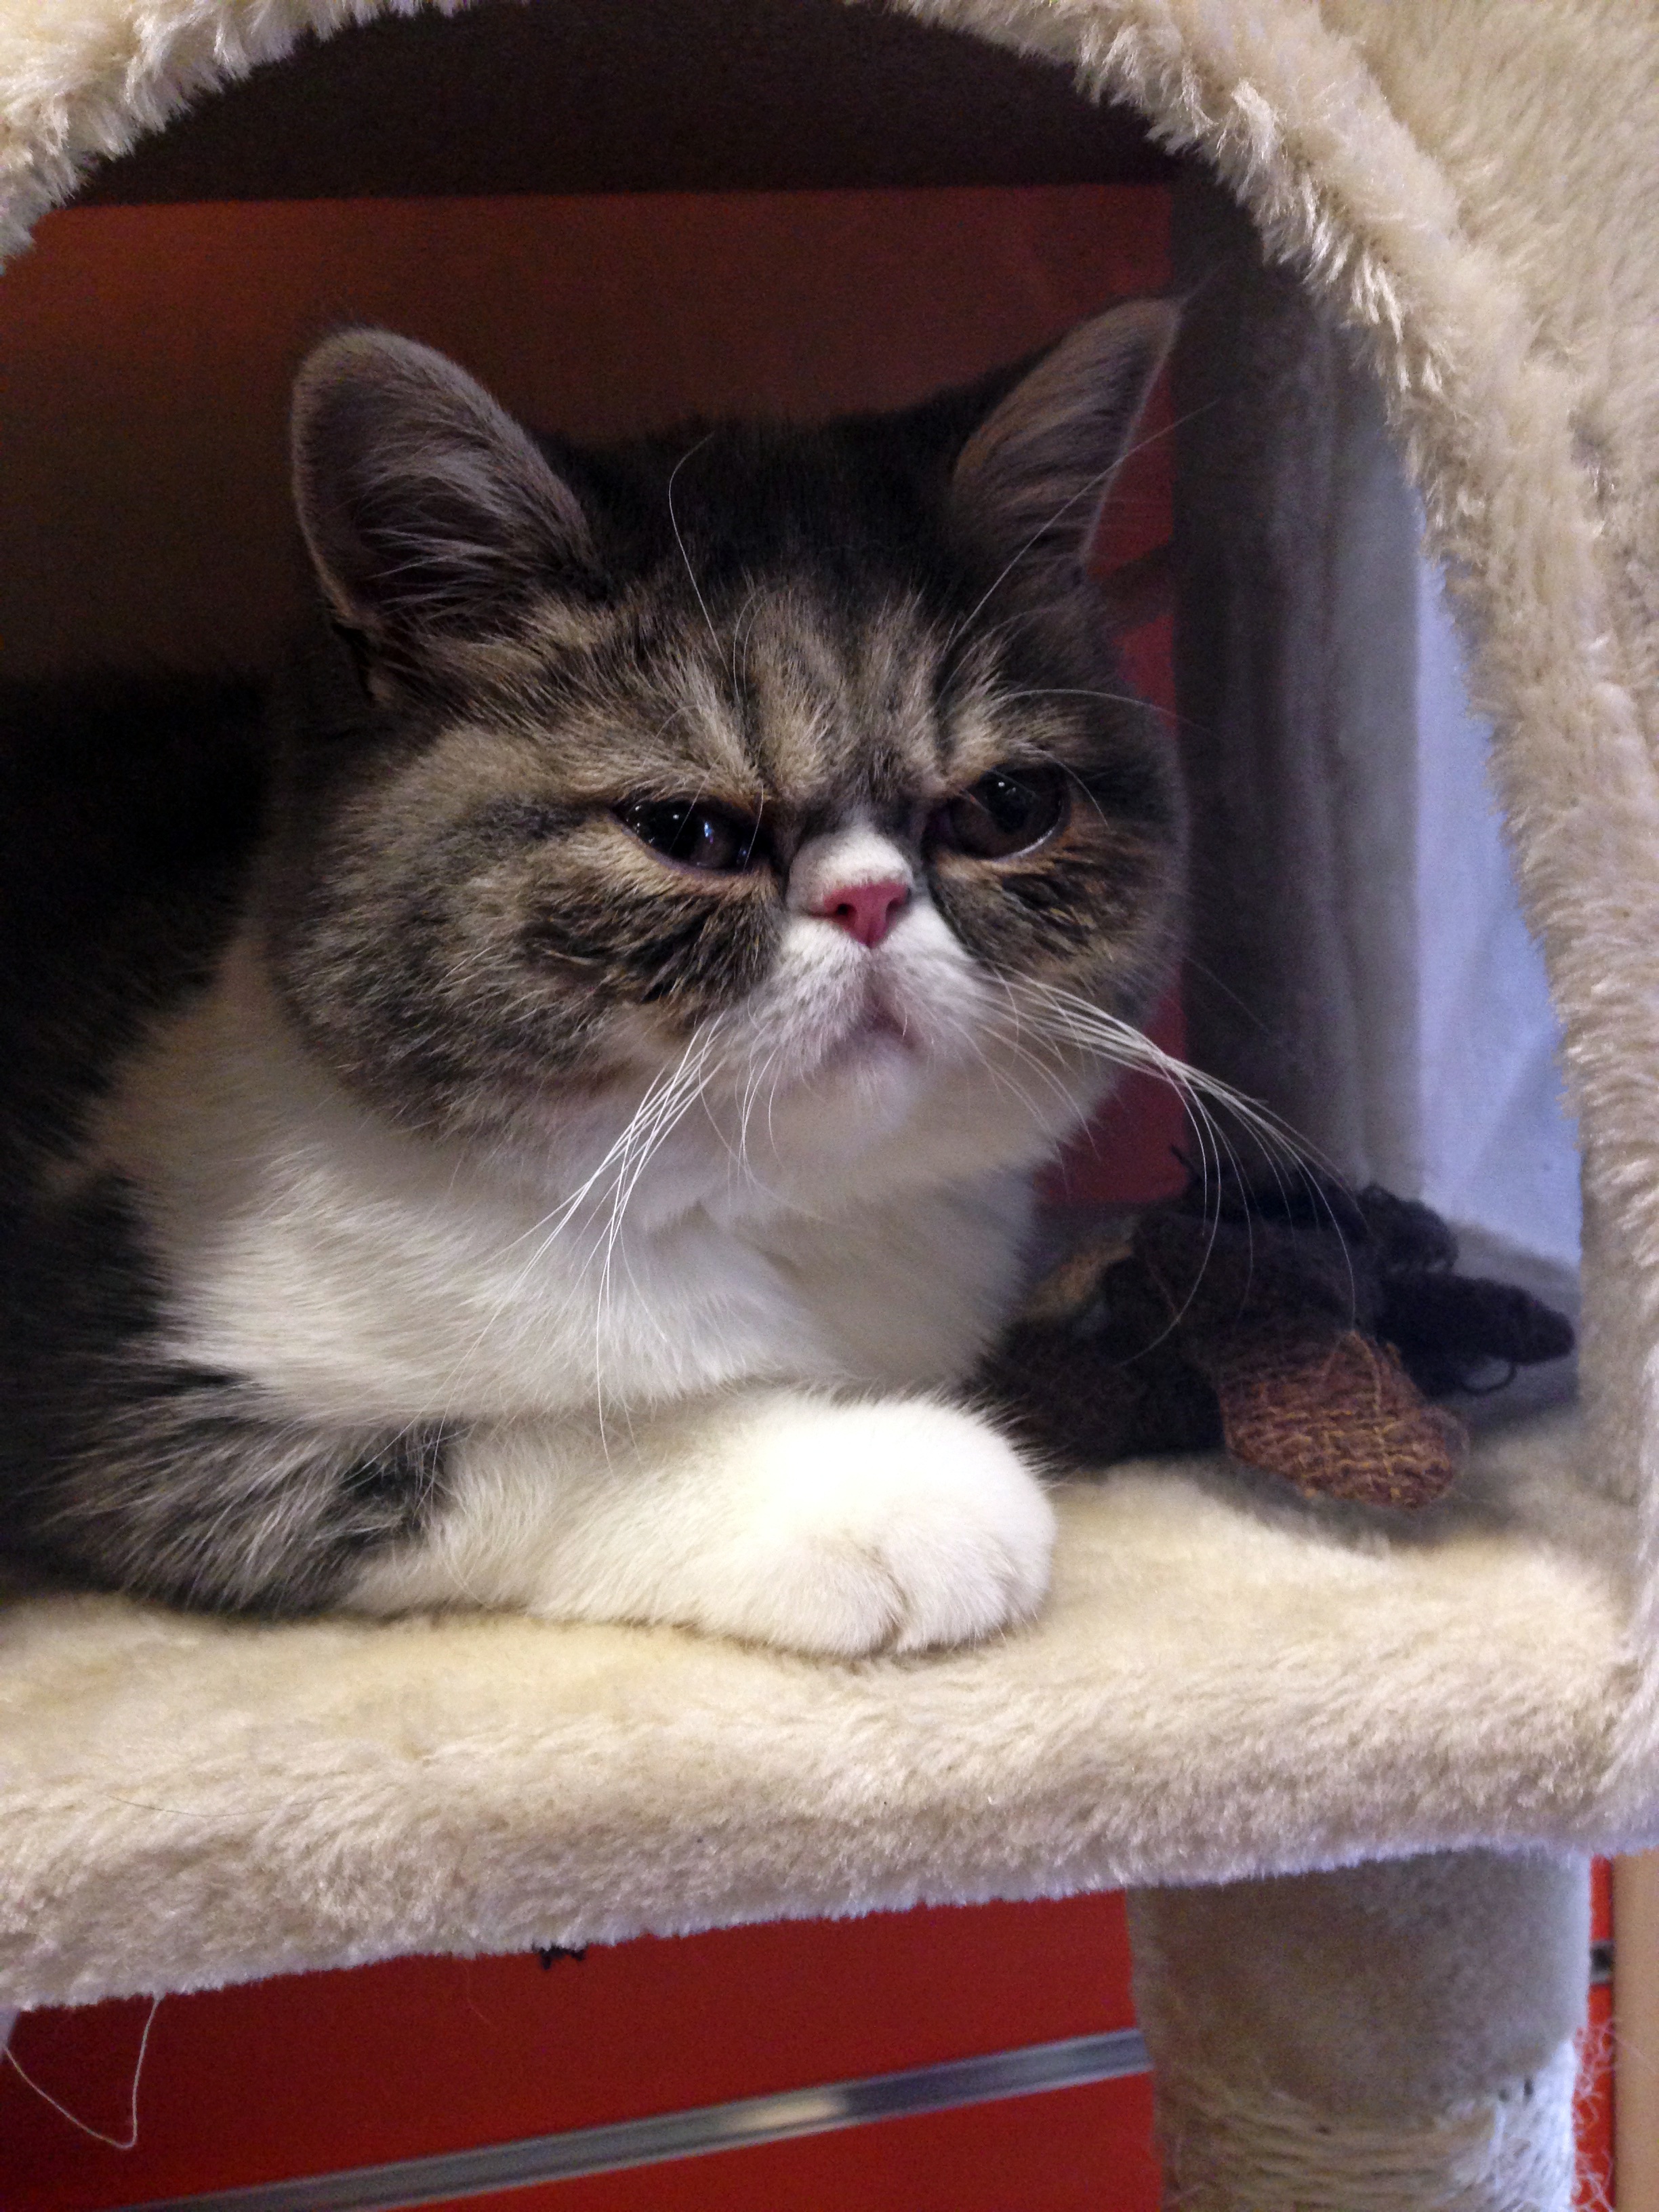
cute, kitten, cat, mammal, sad, whiskers, kitty, vertebrate, emotion, grumpy, upset, tabby cat, european shorthair, small to medium sized cats, cat like mammal, domestic short haired cat